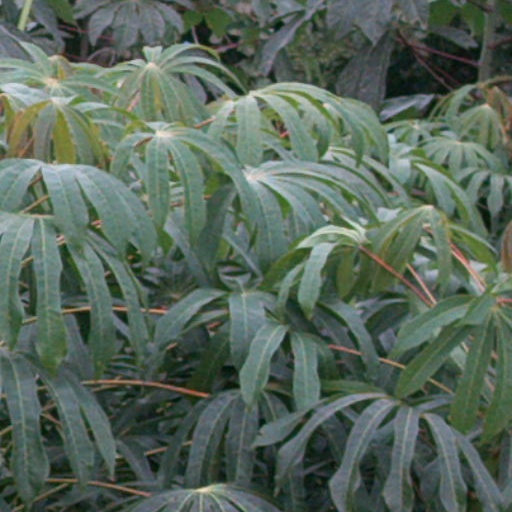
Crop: cassava